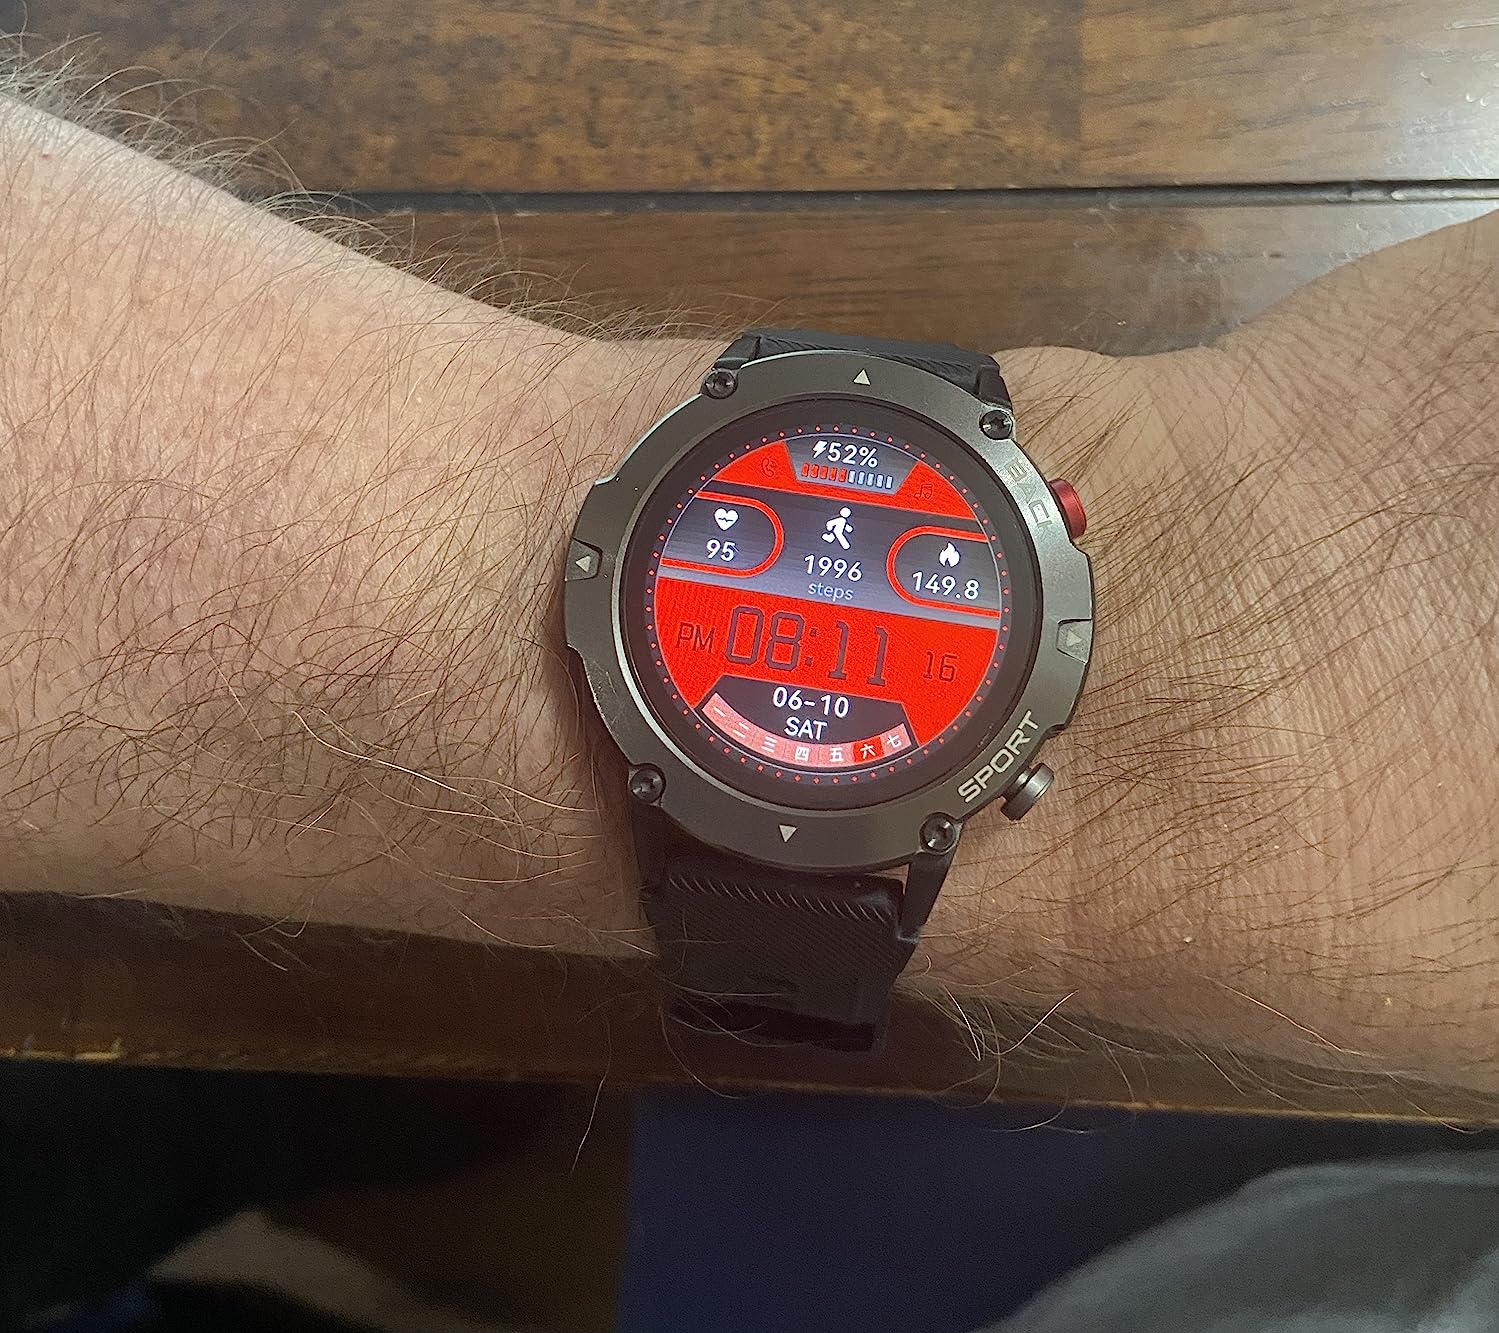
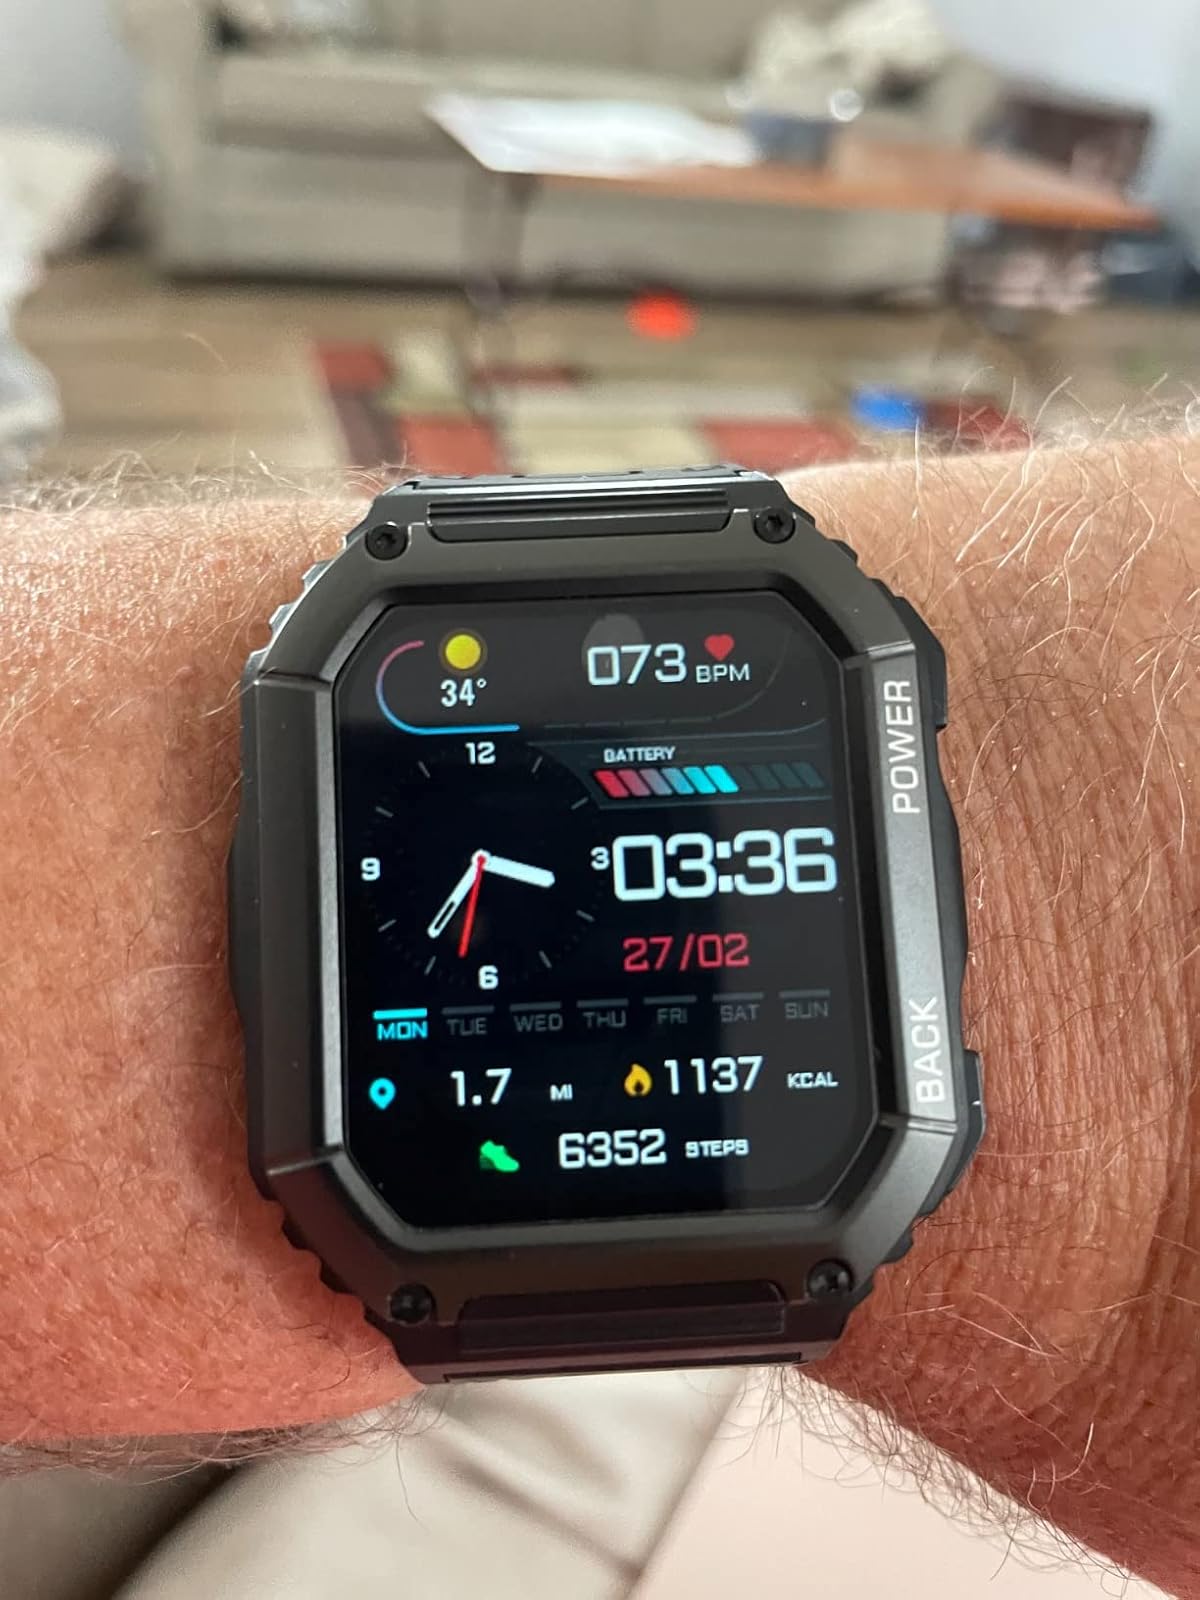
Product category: smartwatch
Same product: no